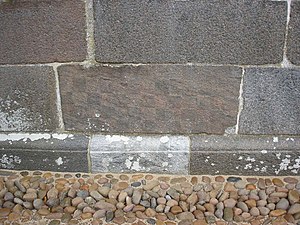
Spentrup Kirke
Skakbrætsten på sydsiden af koret
Spentrup Kirke, nærbillede af skakbrætsten
Spentrup Kirke er sognekirken i Spentrup Sogn i Randers Nordre Provsti, Århus Stift. Spentrup ligger nord for Randers i Randers Kommune, indtil Kommunalreformen i 2007 lå den i Purhus Kommune, og indtil Kommunalreformen i 1970 lå den i Nørhald Herred i Randers Amt.